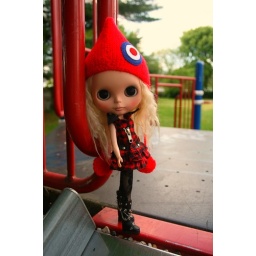
cct dress, m for monkey hat via blythe desires, bhc stockings  bramley by twinky